Haven Institute and Conservatory of Music

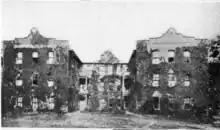
image from 1922

Haven Institute and Conservatory of Music, also known simply as Haven Institute, was an American private historically black Methodist college active from 1865 until the early-1930s, located in Meridian, Mississippi. It was founded in 1865 by Moses Austin, a pastor of the Saint Paul Methodist Episcopal Church of Meridian and a formerly enslaved person. Originally it was called Meridian Academy and it was located at 27th Avenue and 13th Street in Waynesboro, Georgia, however the name changed in 1914 and the campus moved in 1921.